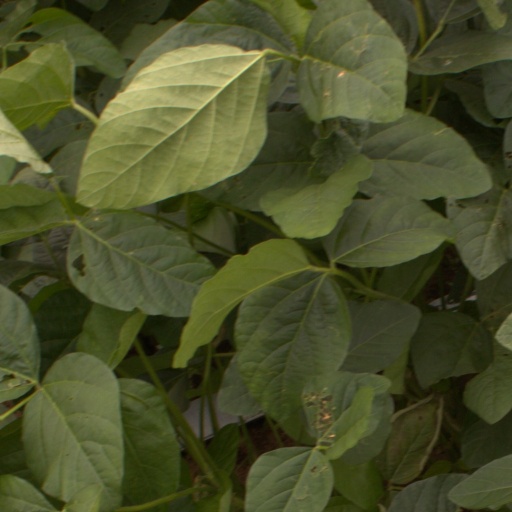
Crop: soybean